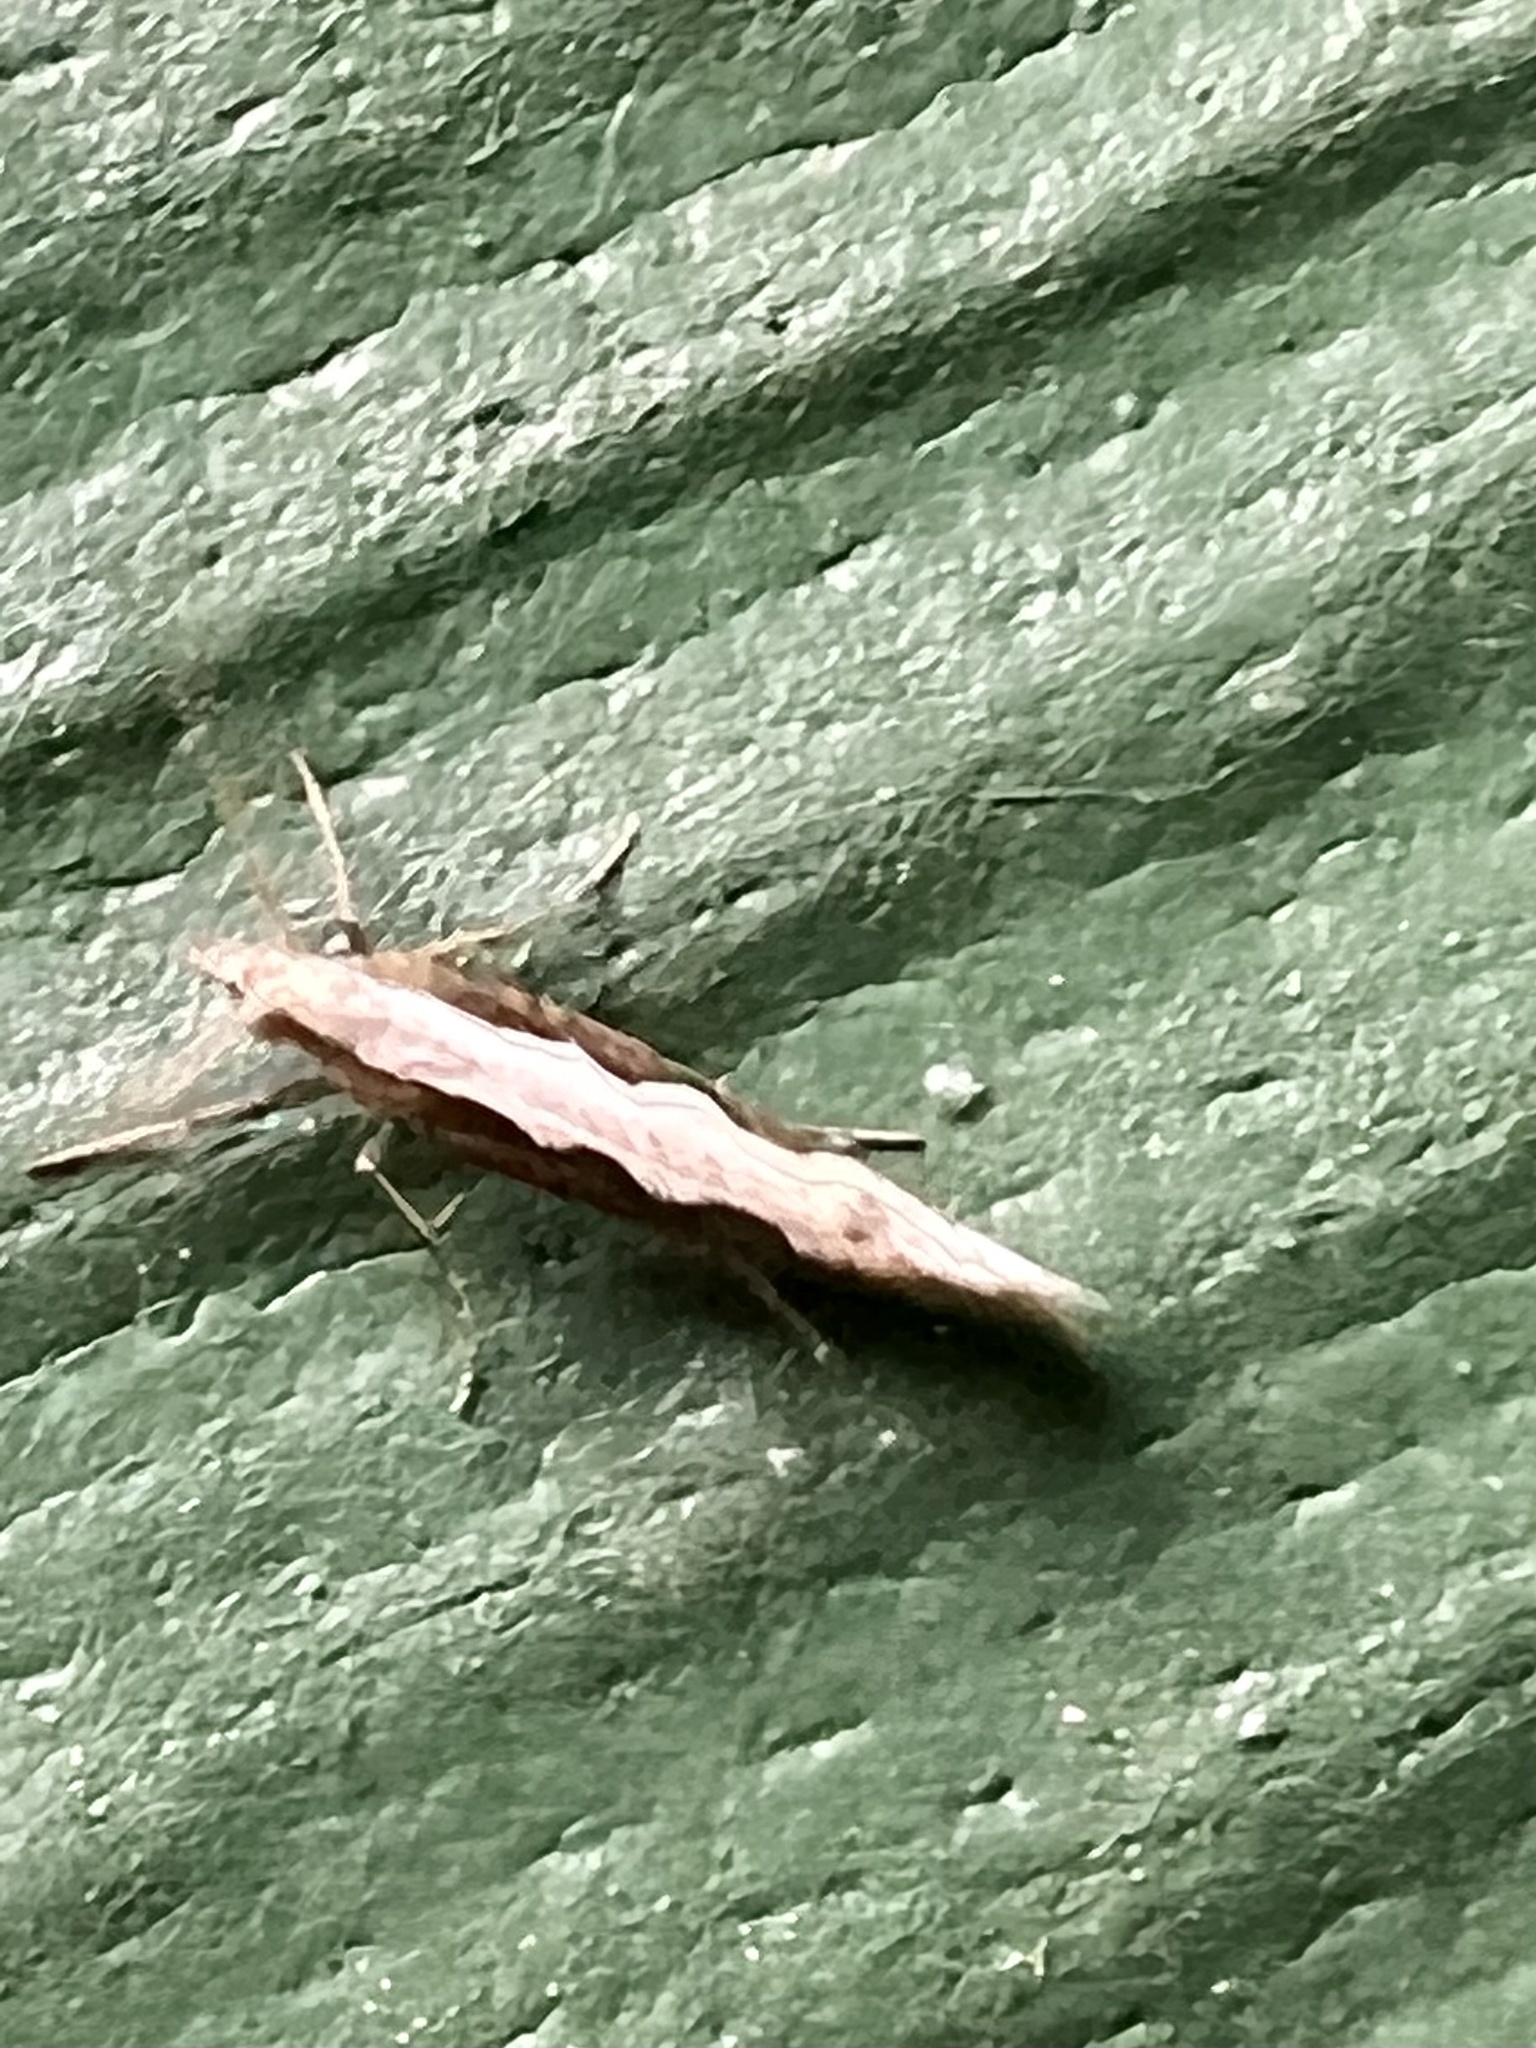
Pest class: diamondback_moth